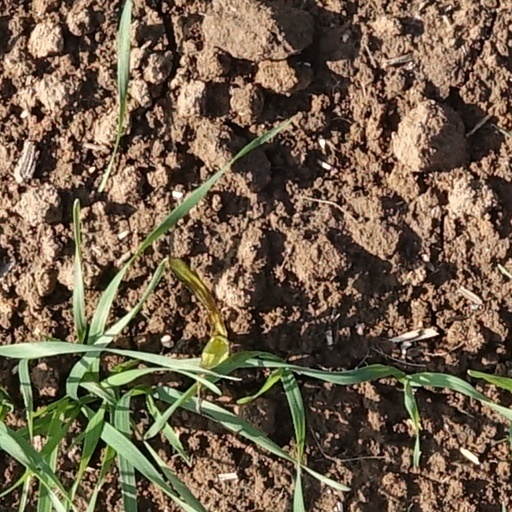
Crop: wheat